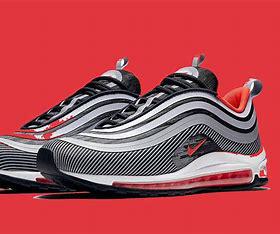
Brand: Nike
Model: Air Max 97 Ultra 17